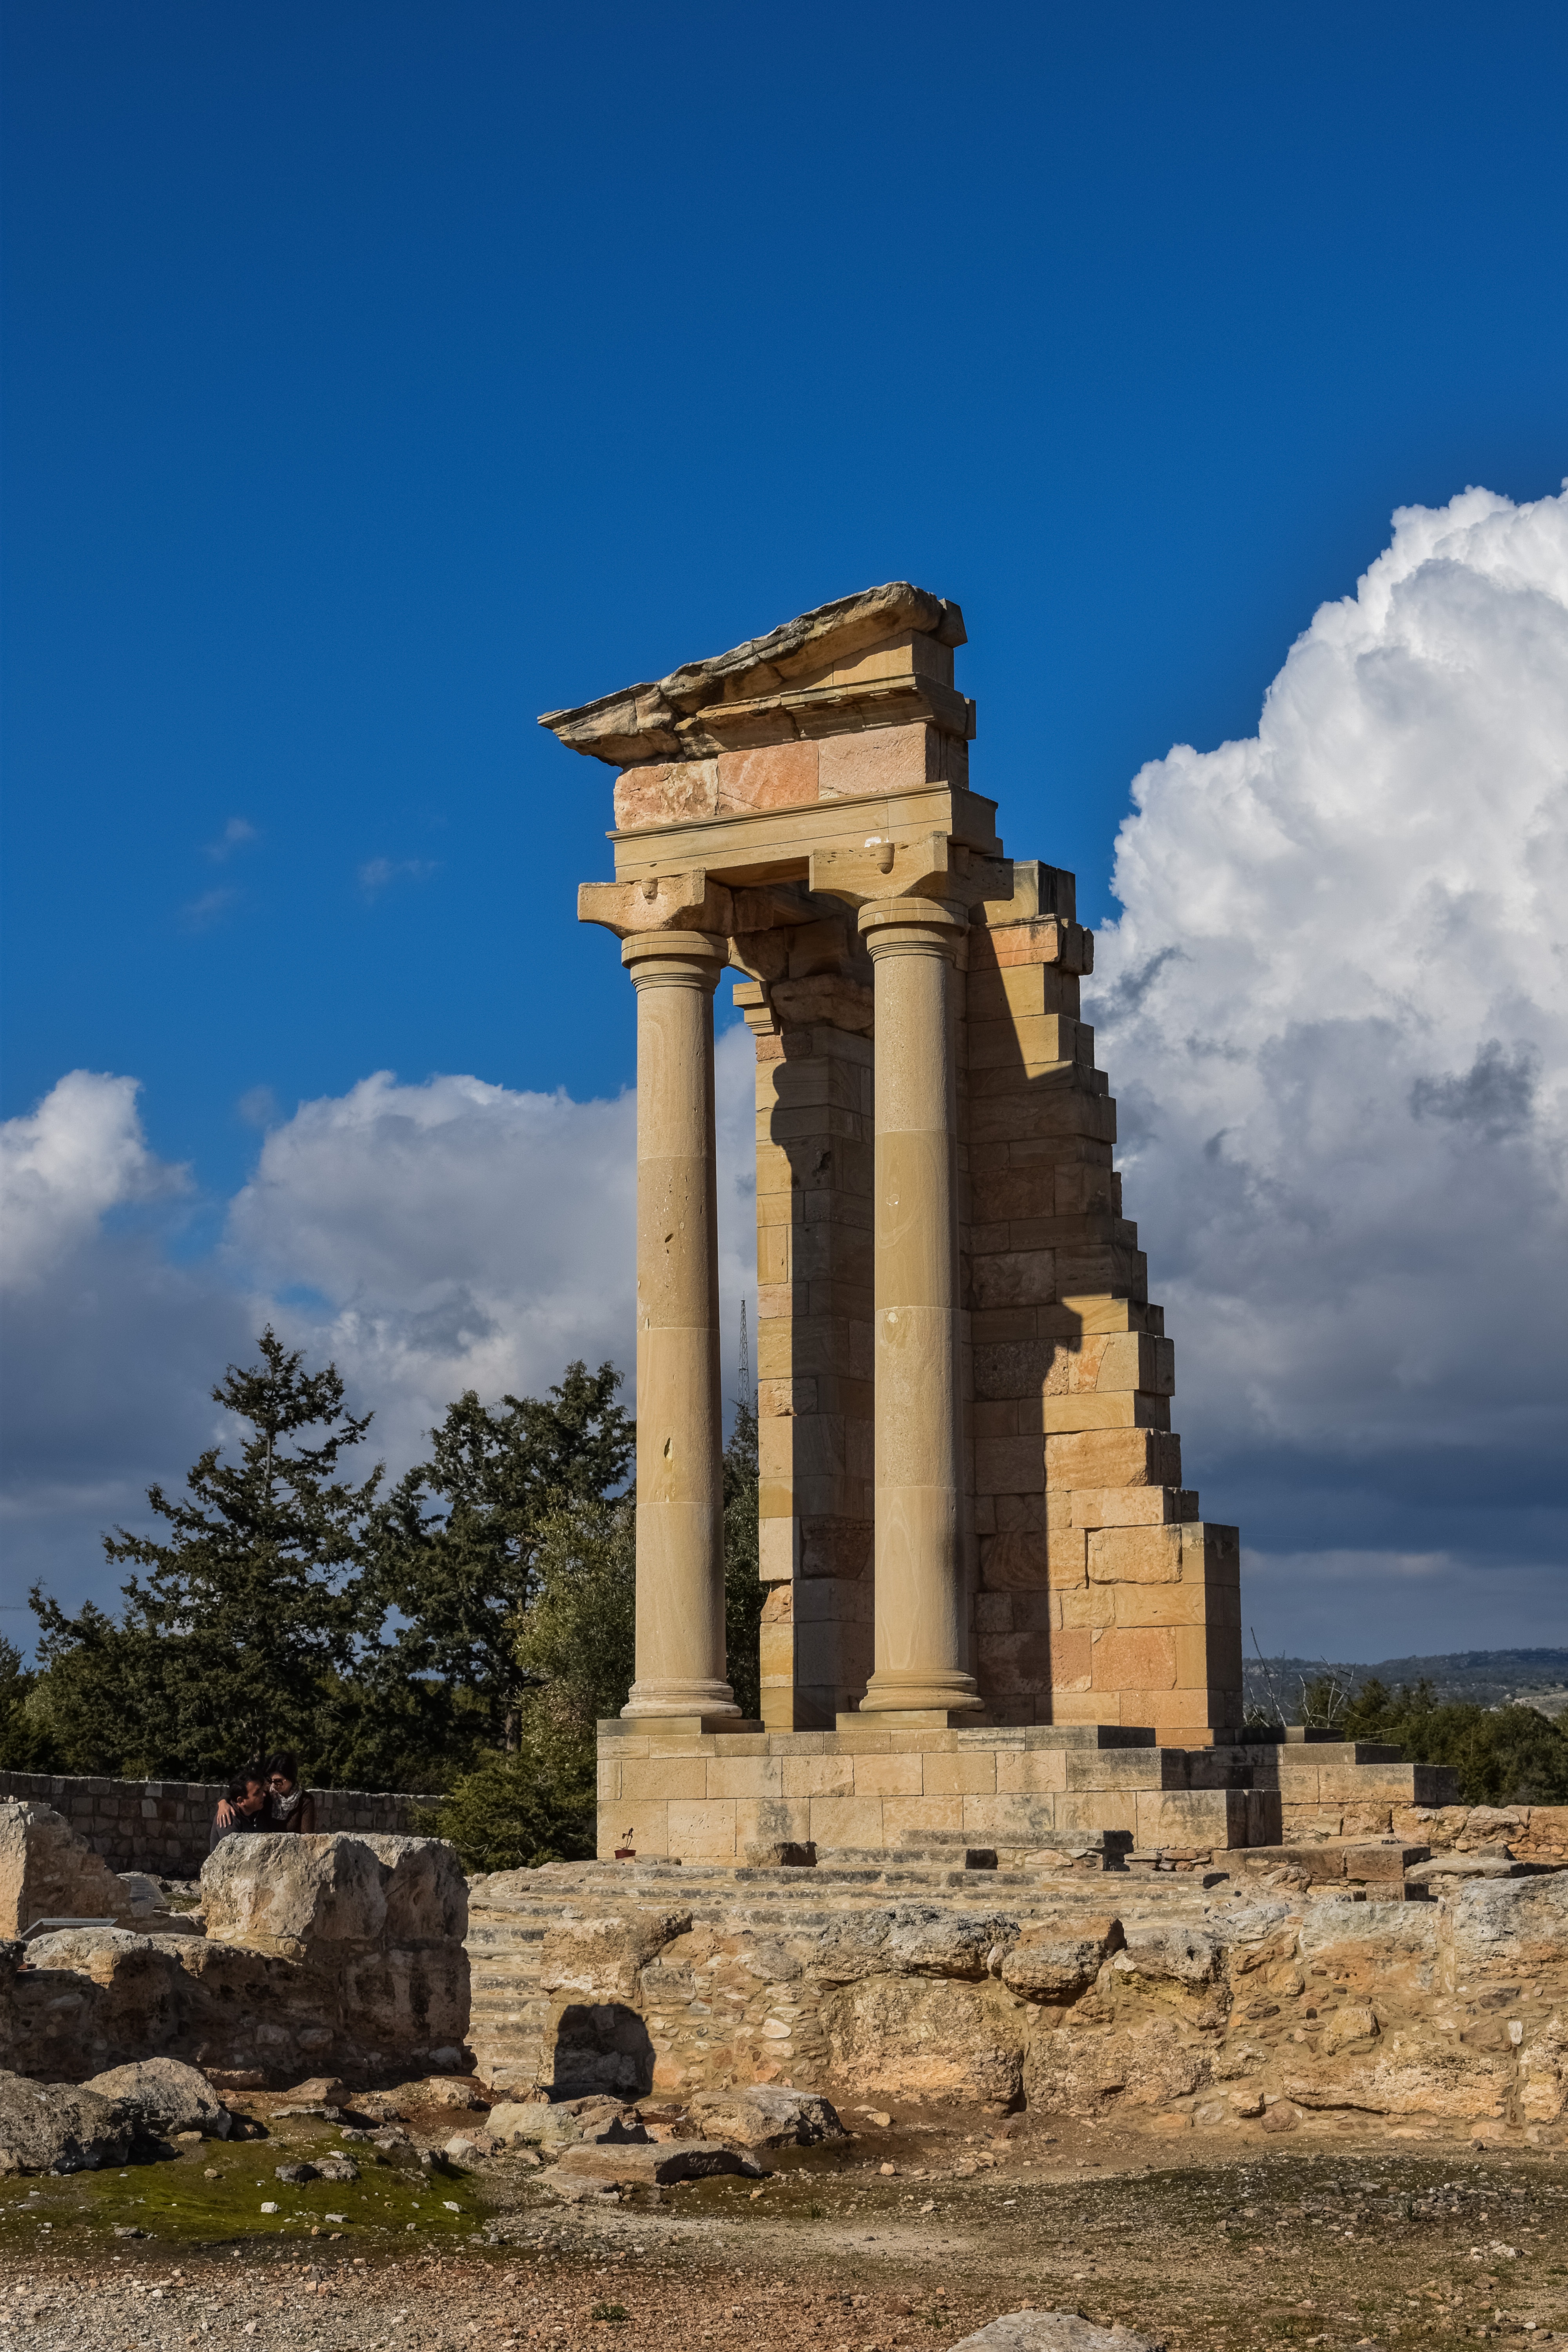
rock, architecture, structure, sky, building, monument, column, greek, mediterranean, tower, ancient, landmark, historic, fortification, place of worship, temple, ruins, civilization, sanctuary, archeology, history, remains, cyprus, archaeological, excavations, ancient history, ancient greek temple, apollo hylates, 1st century ad